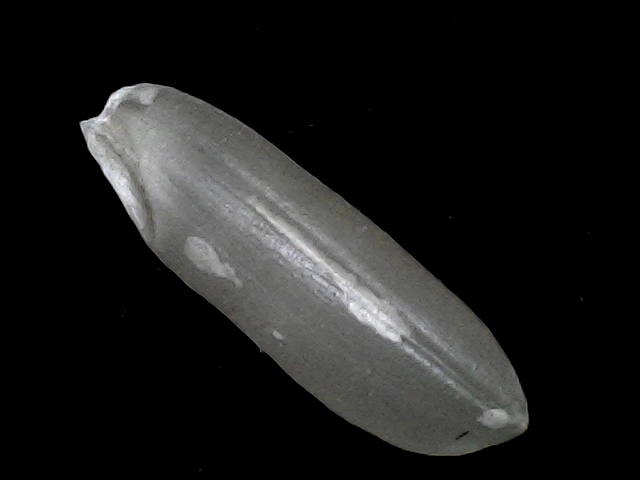
Rice variety: BRRI67